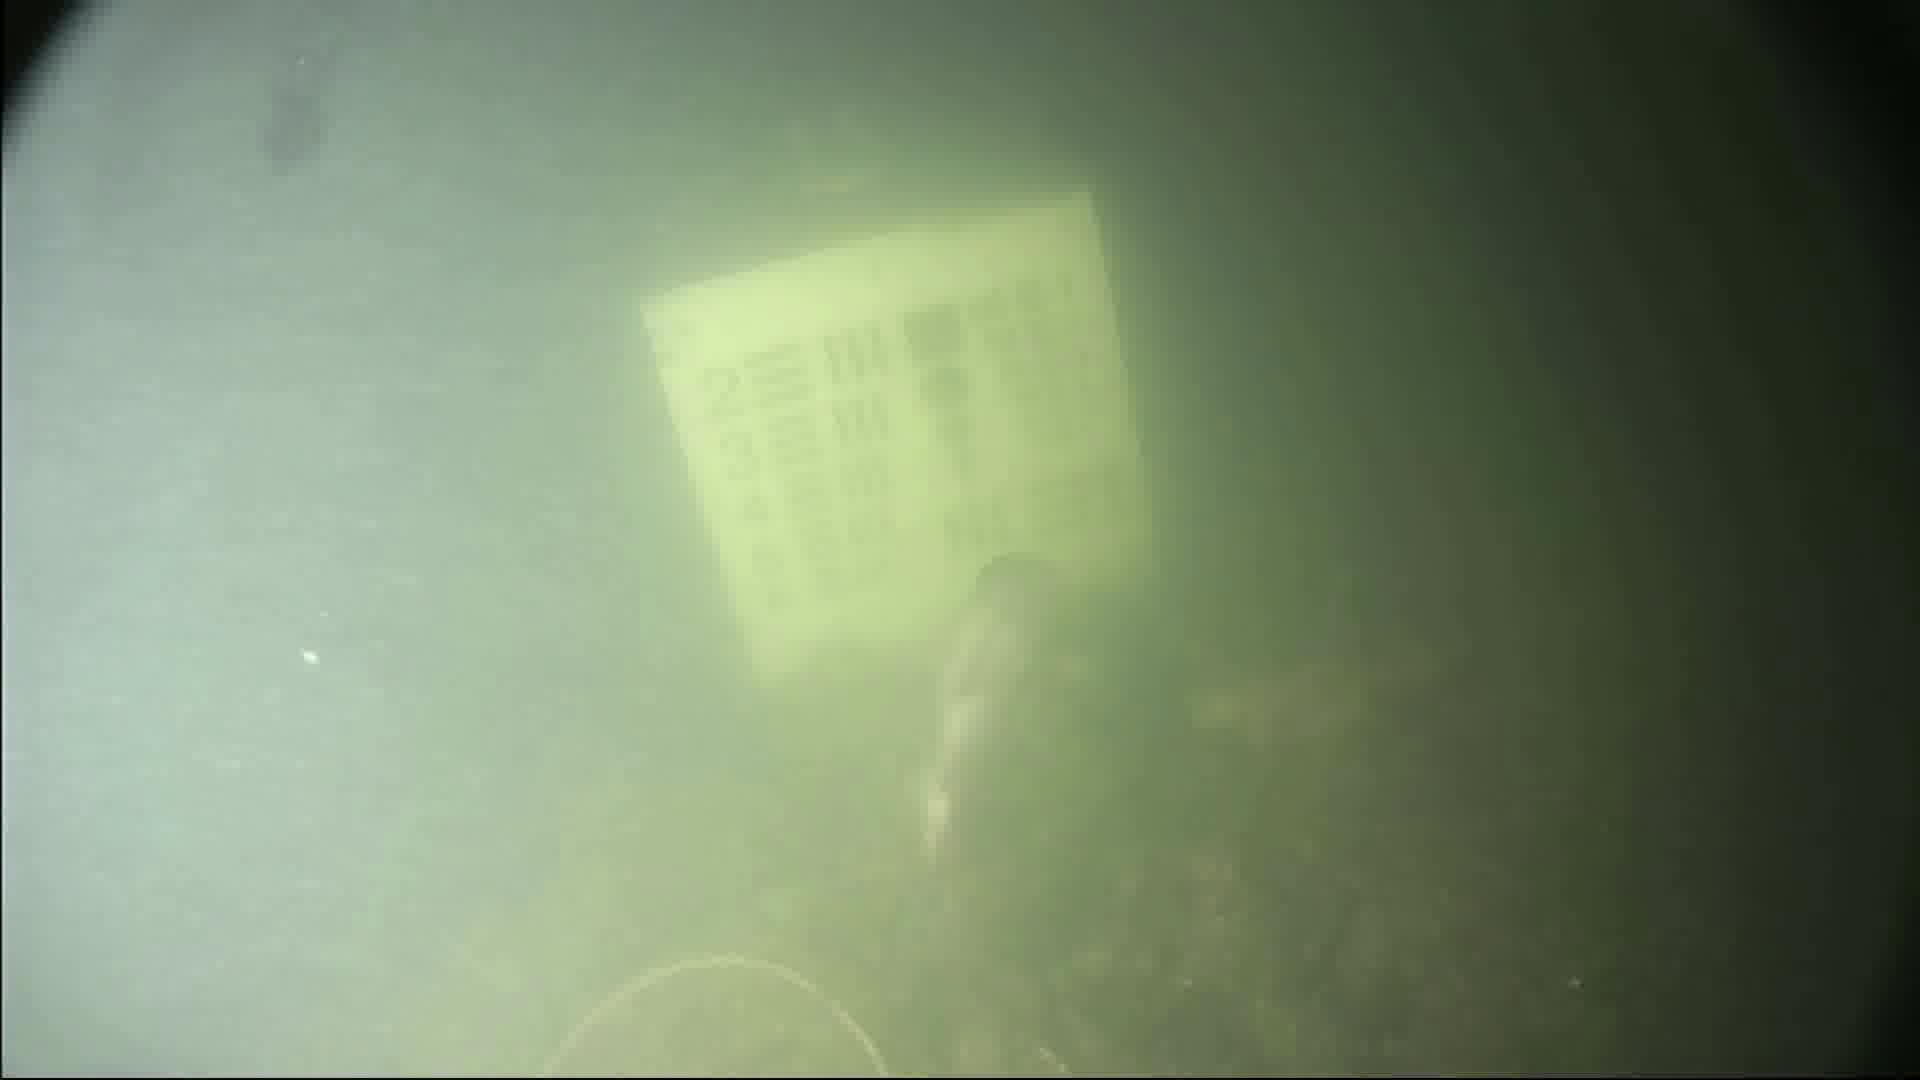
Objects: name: fish